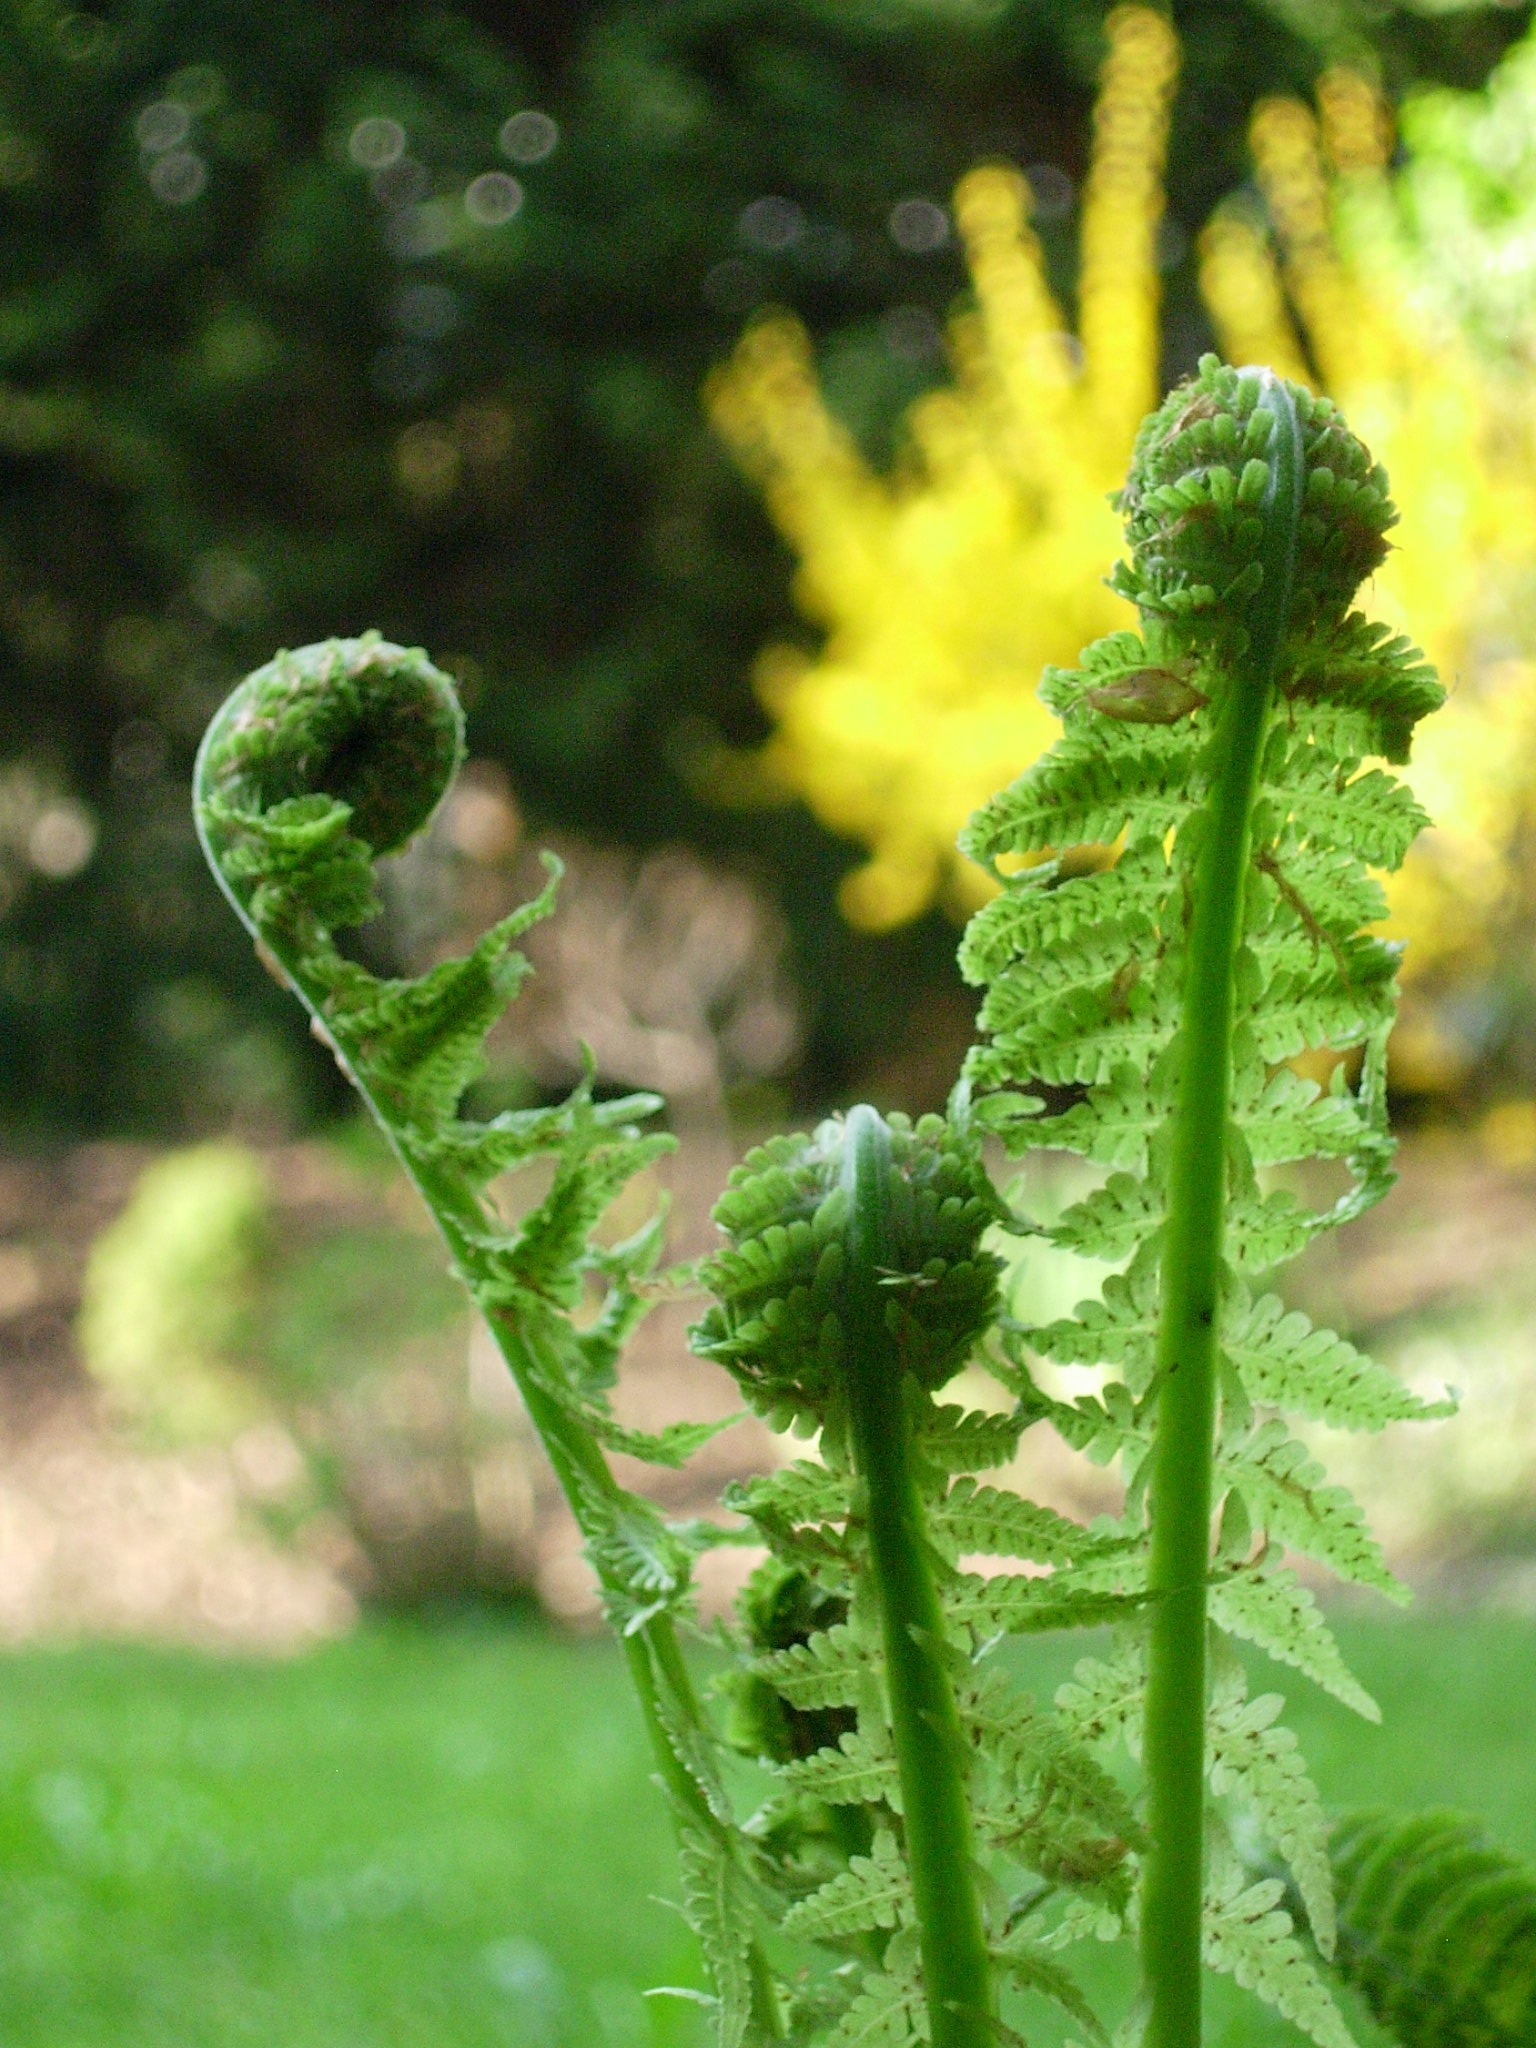
nature, plant, leaf, flower, green, herb, produce, botany, flora, fern, wildflower, bud, macro photography, flowering plant, annual plant, plant stem, land plant, ferns and horsetails, vascular plant, fiddlehead fern